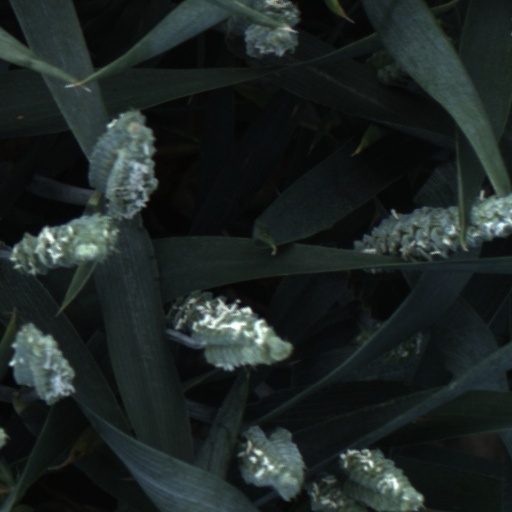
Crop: wheat